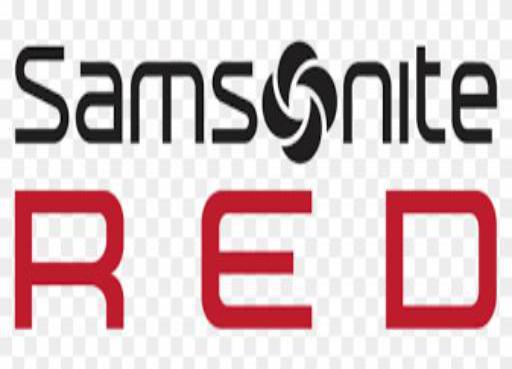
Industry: Clothes